Lantian Man

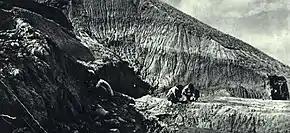
Excavation of Lantian Man

On July 19, 1963, a team funded by the Chinese Institute of Vertebrate Palaeontology and Palaeoanthropology (IVPP) recovered a fossil human mandible (lower jawbone) outside Chenchiawo Village, Lantian County in the Shaanxi Province of Northwest China. It was found in the bottom end of a thick layer of reddish clays, atop a metre-thick (3 ft) layer of gravel. Lantian is situated on the Loess Plateau, which is geologically stratified into alternating units of loess (wind-blown sediment deposits) and paleosol (soil deposits). The mandible was formally described by Chinese palaeoanthropologist (吴汝康) in 1964, who noted its similarity to the Peking Man (at the time ""Sinanthropus"" "pekinensis"), and provisionally classified it as ""Sinanthropus"" "lantianensis". This spurred further investigation of Lantian County, which recovered a human tooth by the end of the May 1964 and the rest of the skull by October, at the Gongwangling site at the foothills of the Qinling Mountains. Woo also assigned it to ""S."" "lantianensis", but later that year, he recognised the genus was falling out of favour and was being synonymised with "Homo erectus". He recommended the combination "Homo erectus lantianensis". Nonetheless, the skull is too distorted to morphologically assess Lantian Man's relationship with other "H. erectus" populations, so it is unclear if Lantian Man and Peking Man are more closely related to each other than Java Man ("H. e. erectus").